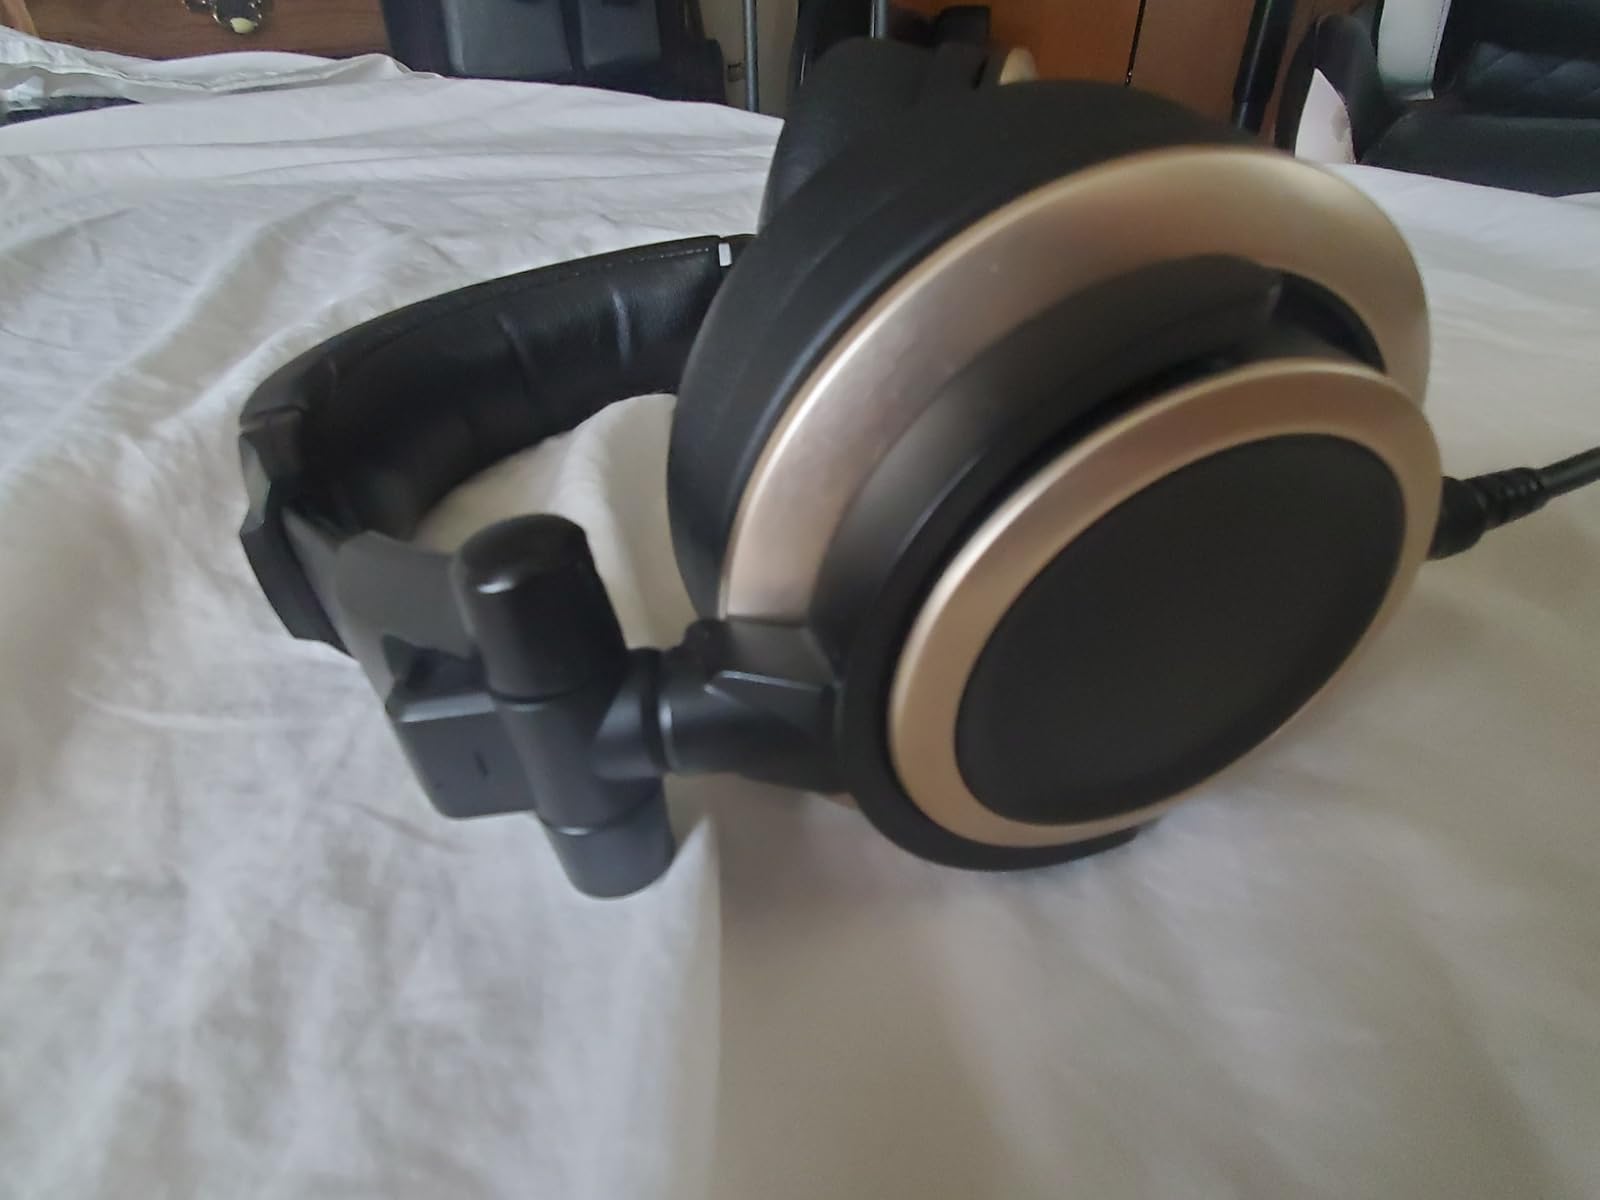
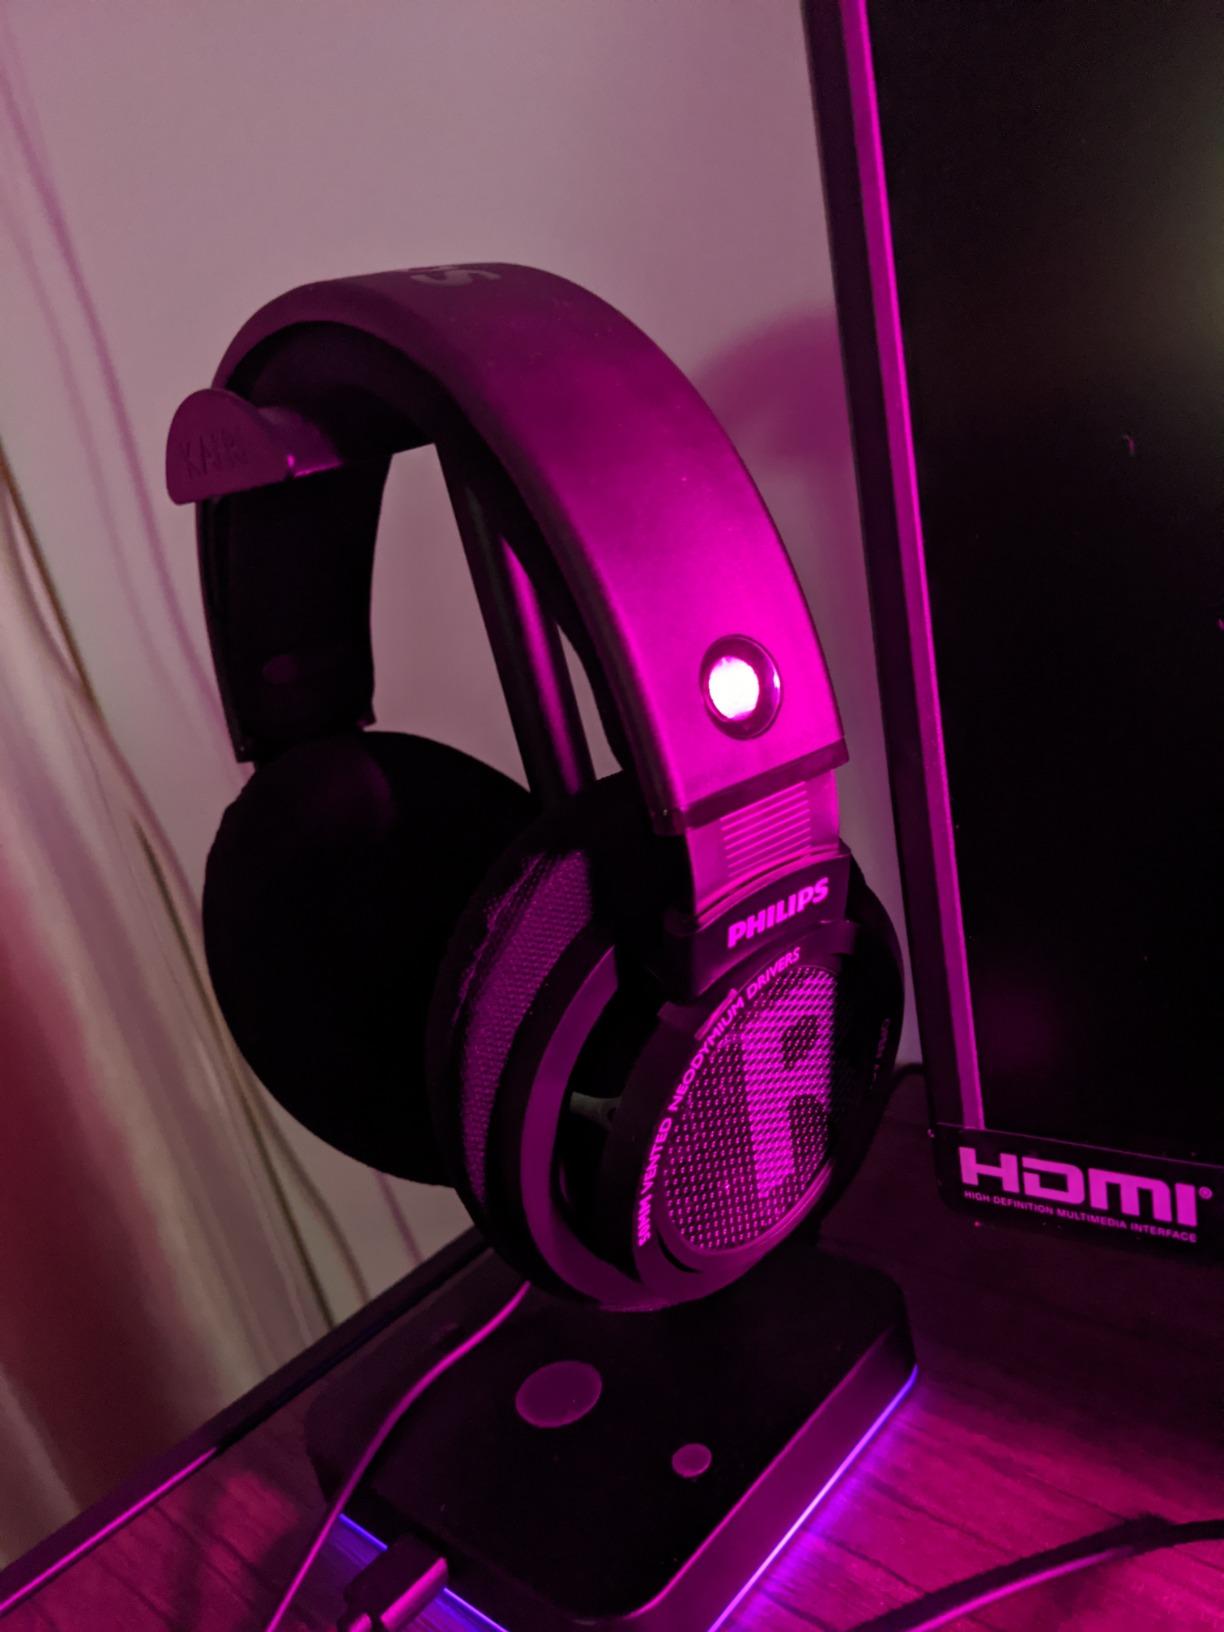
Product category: headphones
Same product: no